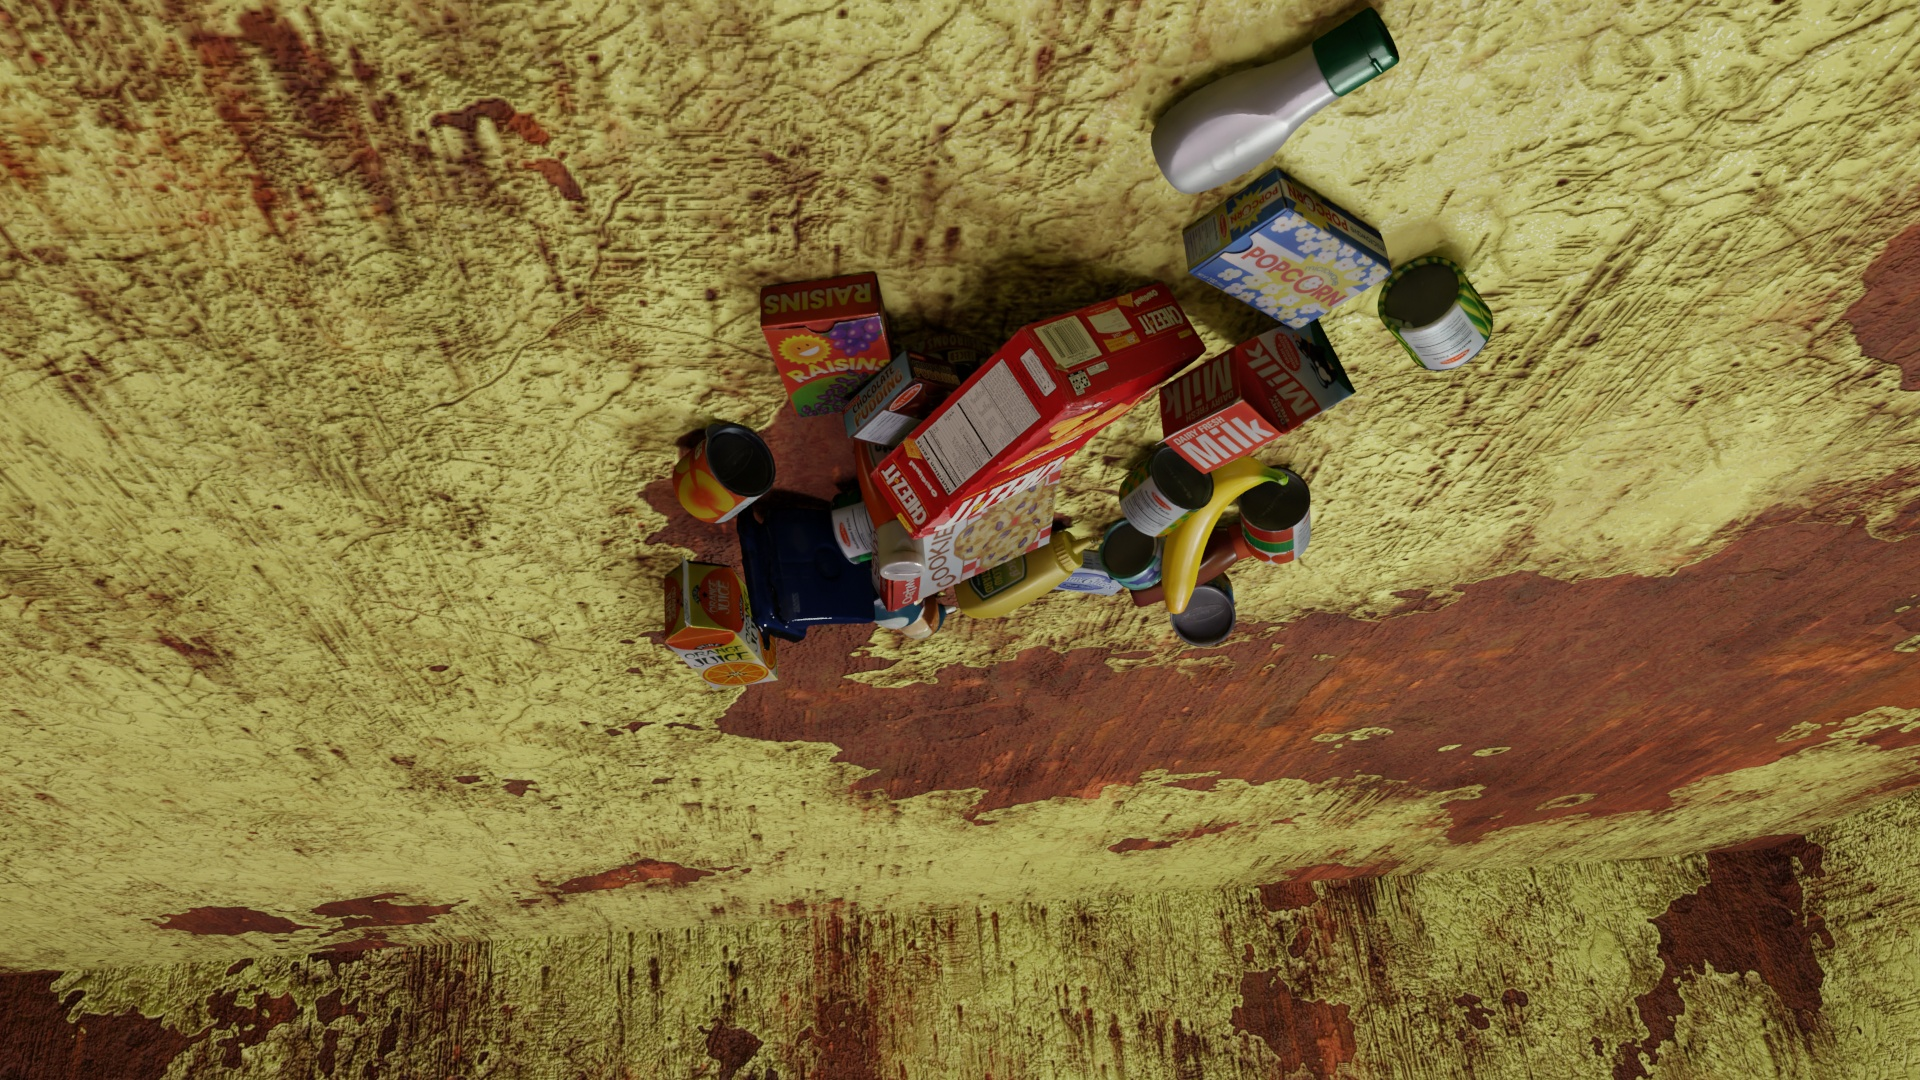
Question:
What are the eight normalized (x, y) image coordinates between 0 and 1 of the cuboid corners for the ketchup bottle model? Your answer should be a list of normalized (x, y) image coordinates between 0 and 1 with bottom face first then top face, all counter-clockwise.
Answer: [(0.481771, 0.389815), (0.485938, 0.364815), (0.444792, 0.362963), (0.441667, 0.387963), (0.488542, 0.539815), (0.493229, 0.518519), (0.45, 0.519444), (0.446354, 0.539815)]